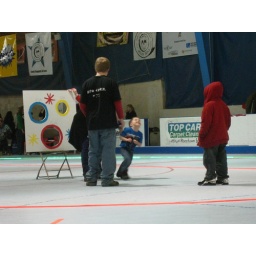
That kid in the blue shirt was out of control.